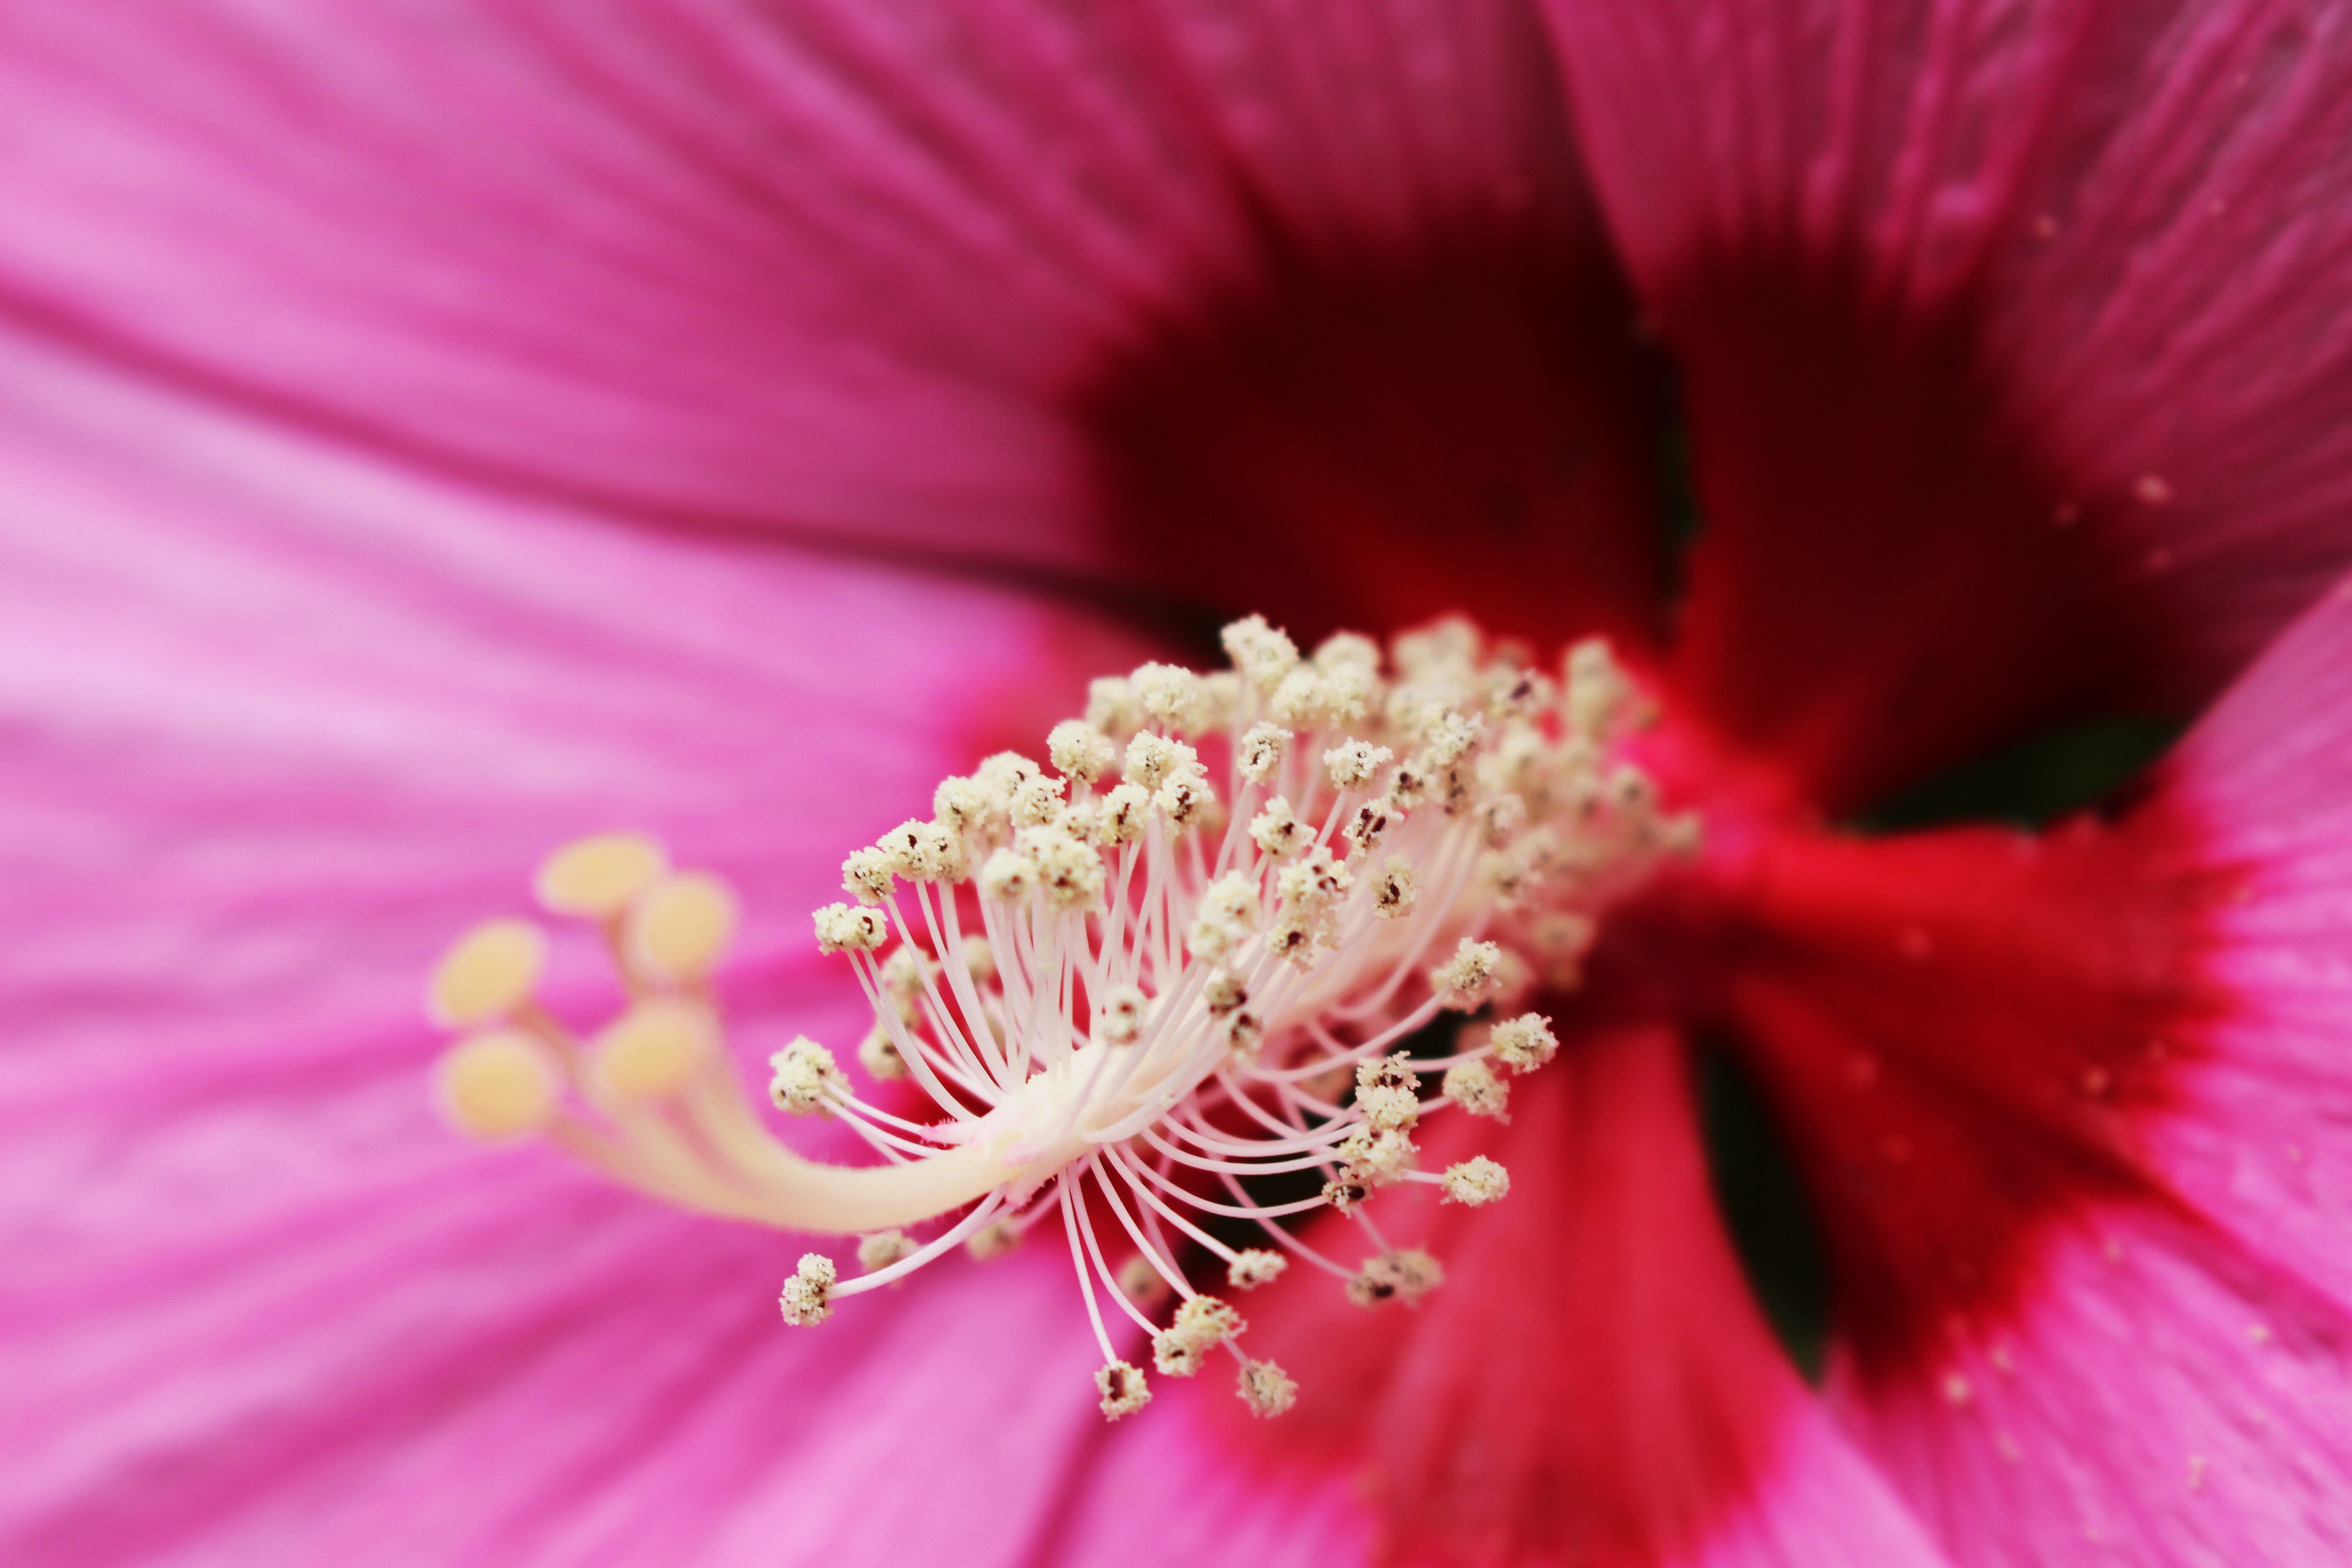
blossom, plant, photography, flower, petal, pink, flora, close up, hibiscus, macro photography, flowering plant, plant stem, land plant